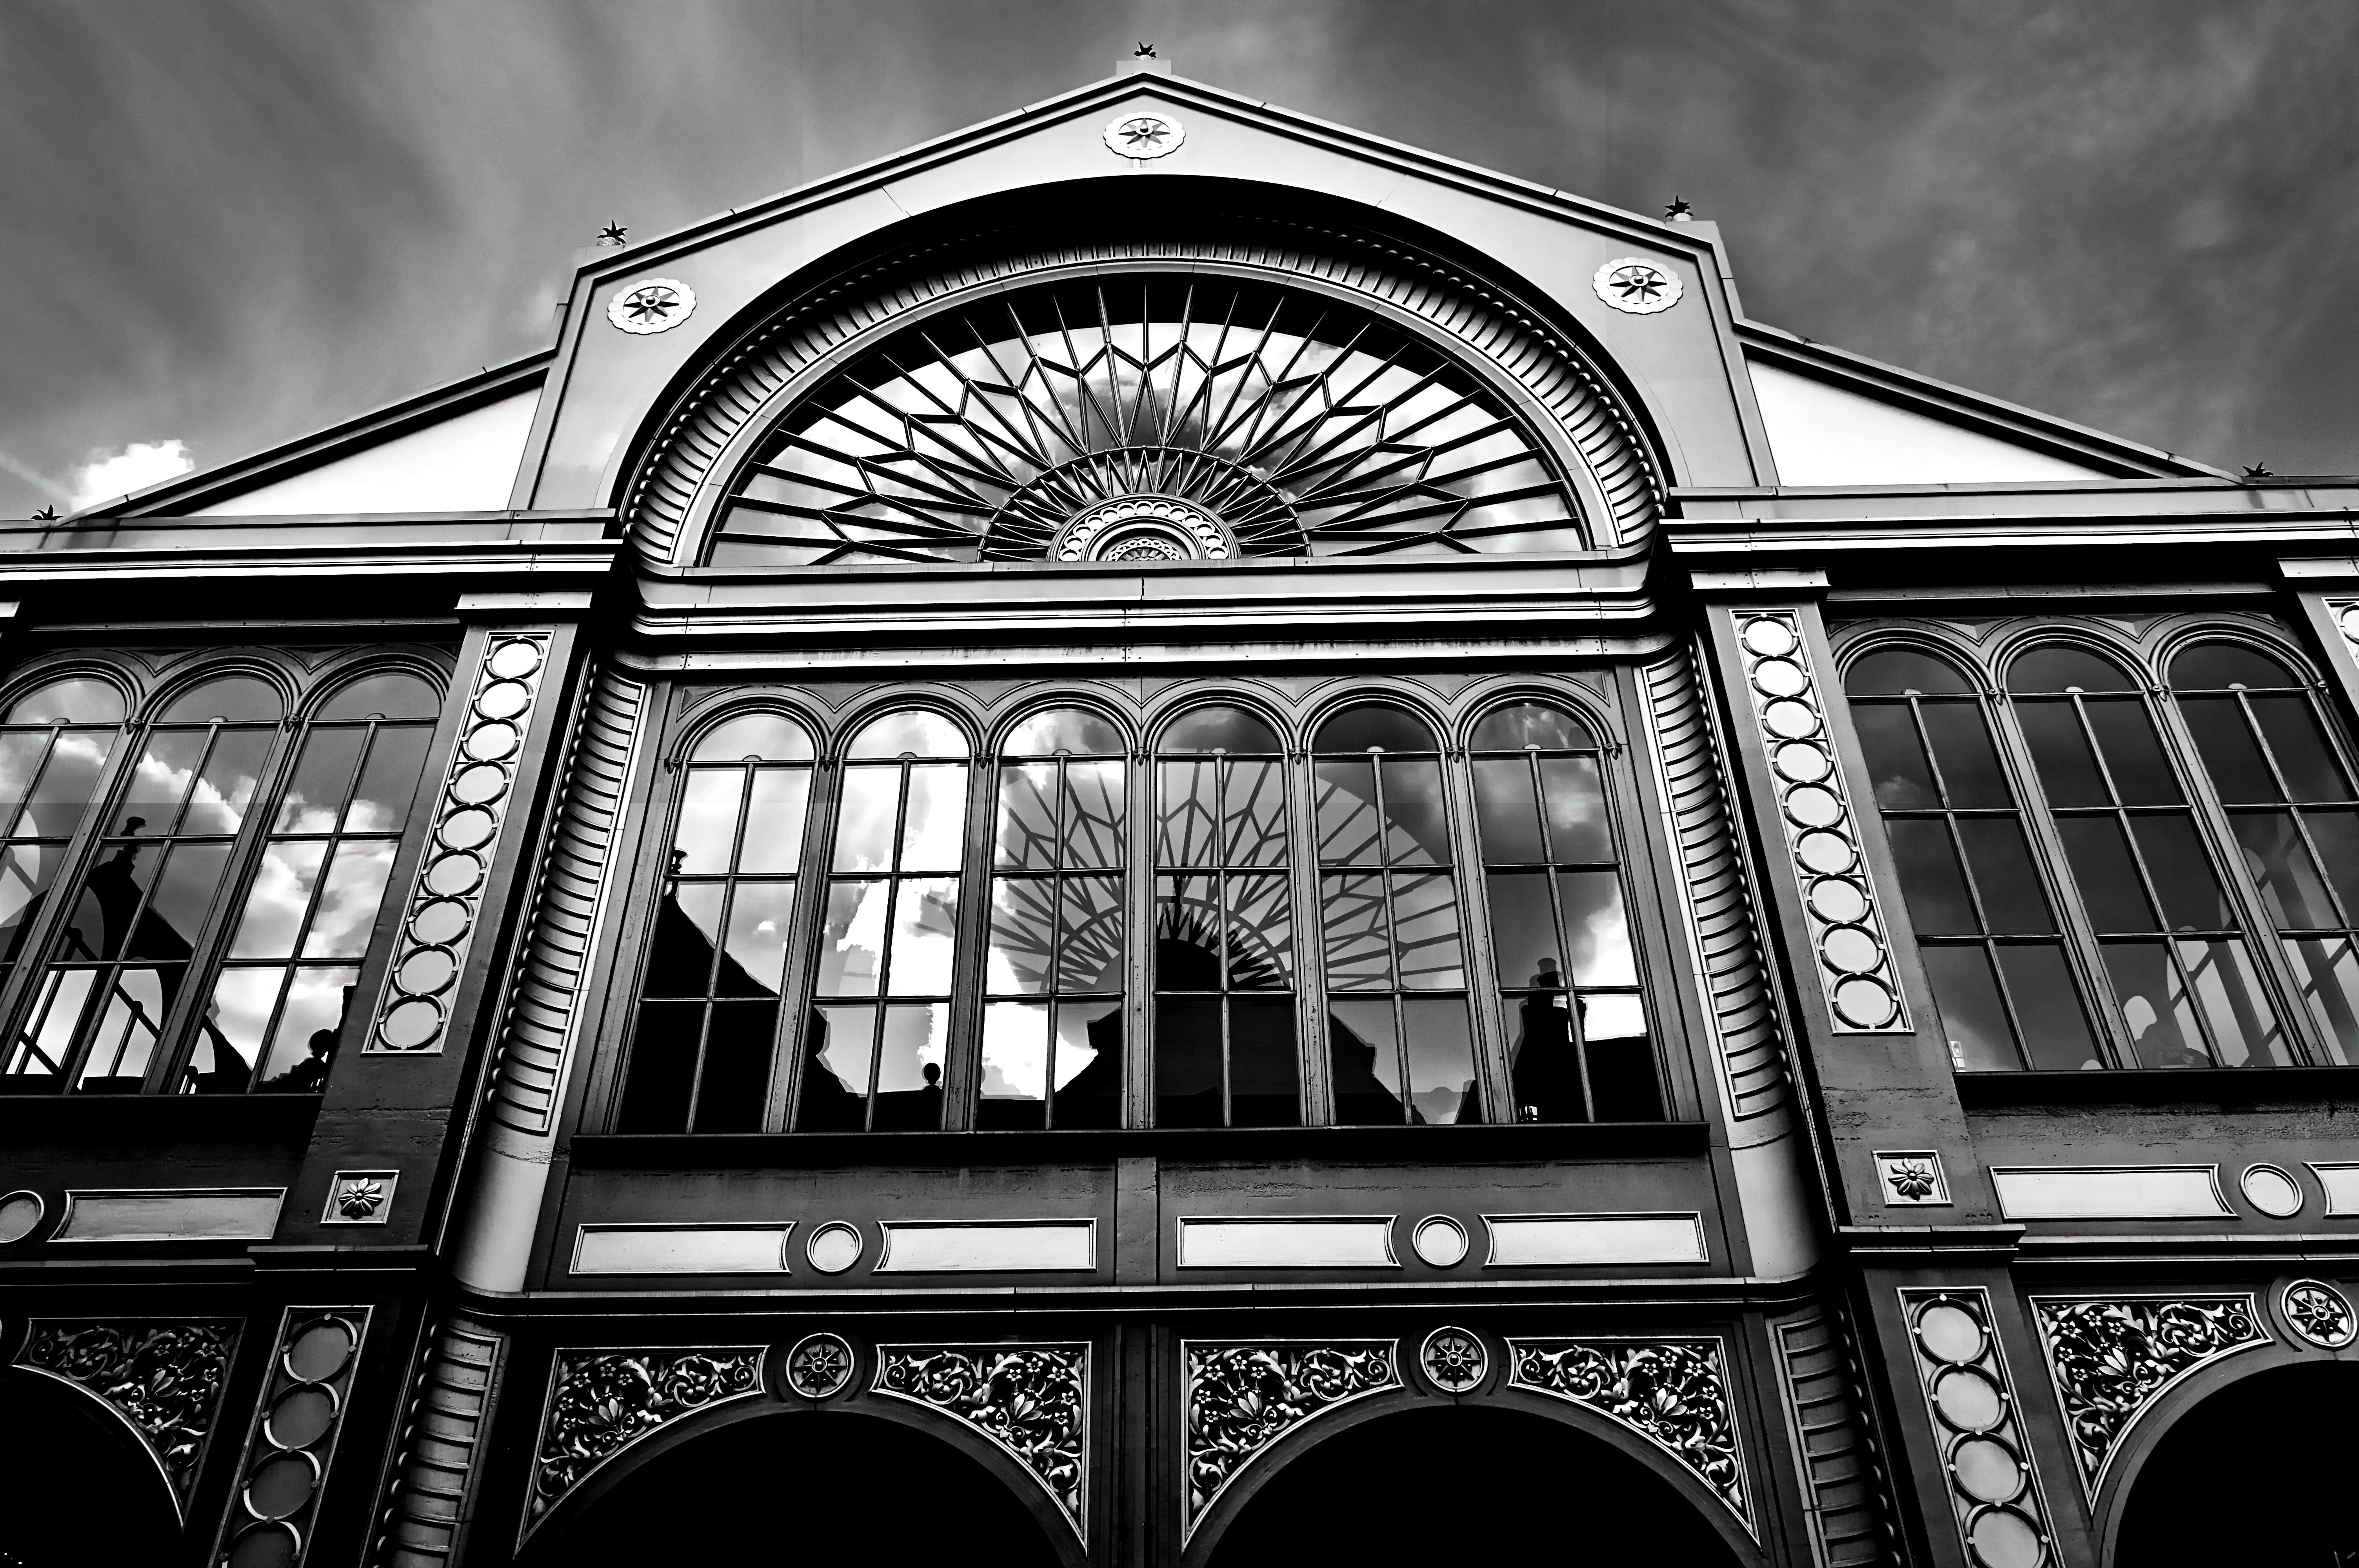
white, black, architecture, monochrome, black and white, landmark, building, facade, monochrome photography, iron, window, urban area, symmetry, sky, arch, glass, classical architecture, house, photography, city, metal, style, street, arcade